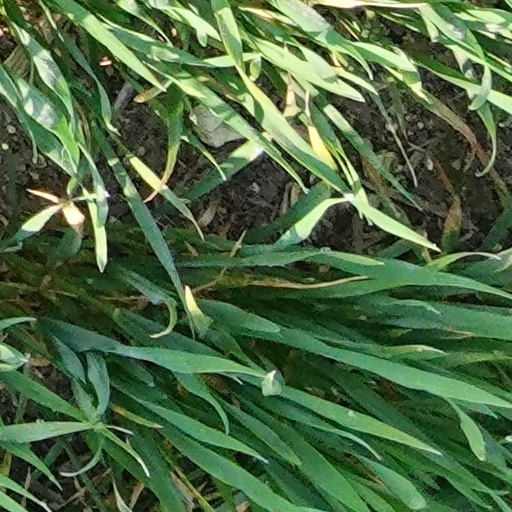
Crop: wheat